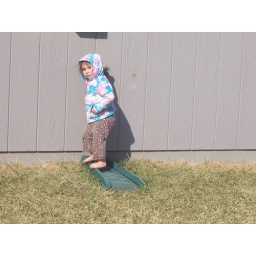
standing by the faucet patiently waiting..thinking she'll get water if she stands there long enough